Hermit crab

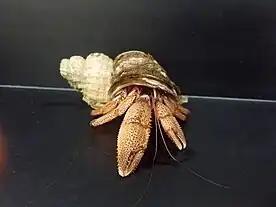
"Pagurus armatus" doing an aggressive display.

Aggressive behaviors for hermit crabs are quite similar to one another, with some variations present between species. It usually consists of moving or positioning the legs and the chelipeds, also known as the claw or pincer. Usually these displays are enough to avoid confrontation. Sometimes two opposing crabs will do multiple actions, with no apparent pattern. These confrontations usually last a few seconds, though some may last a few minutes, for those especially stubborn crabs.